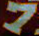
Number: 7